McClellan Air Force Base

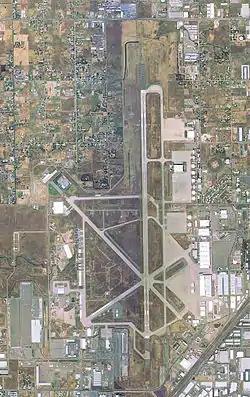
An aerial image of McClellan AFB from 2002

In 1993, the base was selected by the Pentagon for closure. At first, McClellan was scratched from a list of bases to be closed, but that decision was faced with allegations that the Clinton administration was playing politics. The base was eventually selected for closure, and there were plans to offset the expected loss of $1.5 billion, and 11,000 jobs, to the California economy. The plan relied on privatization and other investment to offset the economic and employment losses. The base is now McClellan Business Park, a growing business enclave that hosts a diverse mix of companies spread across more than 8 million square feet of space of all types. This former military facility is now home to hundreds of private companies, as well as state, federal and local government agencies. It is also home to AmeriCorps*NCCC Pacific Region